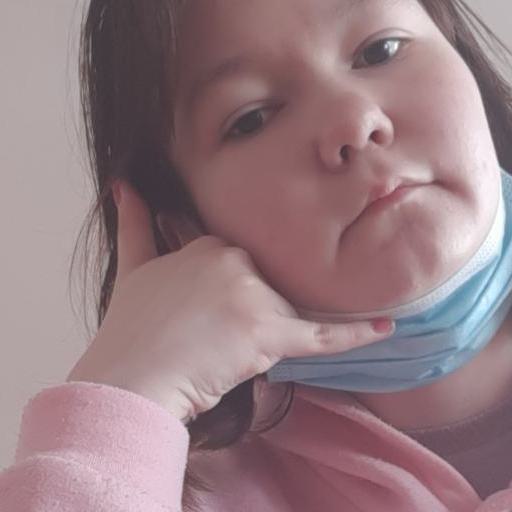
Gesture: call